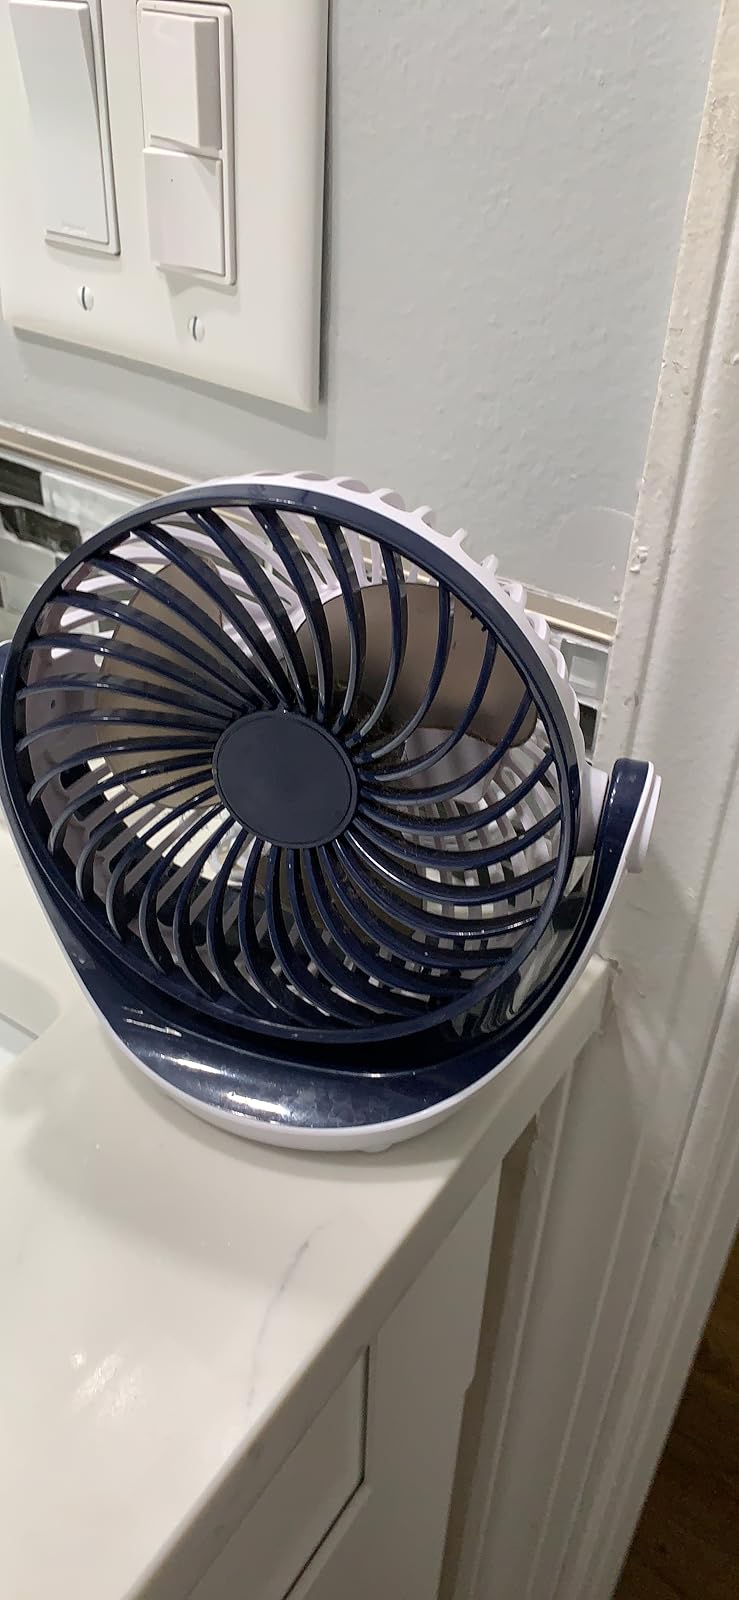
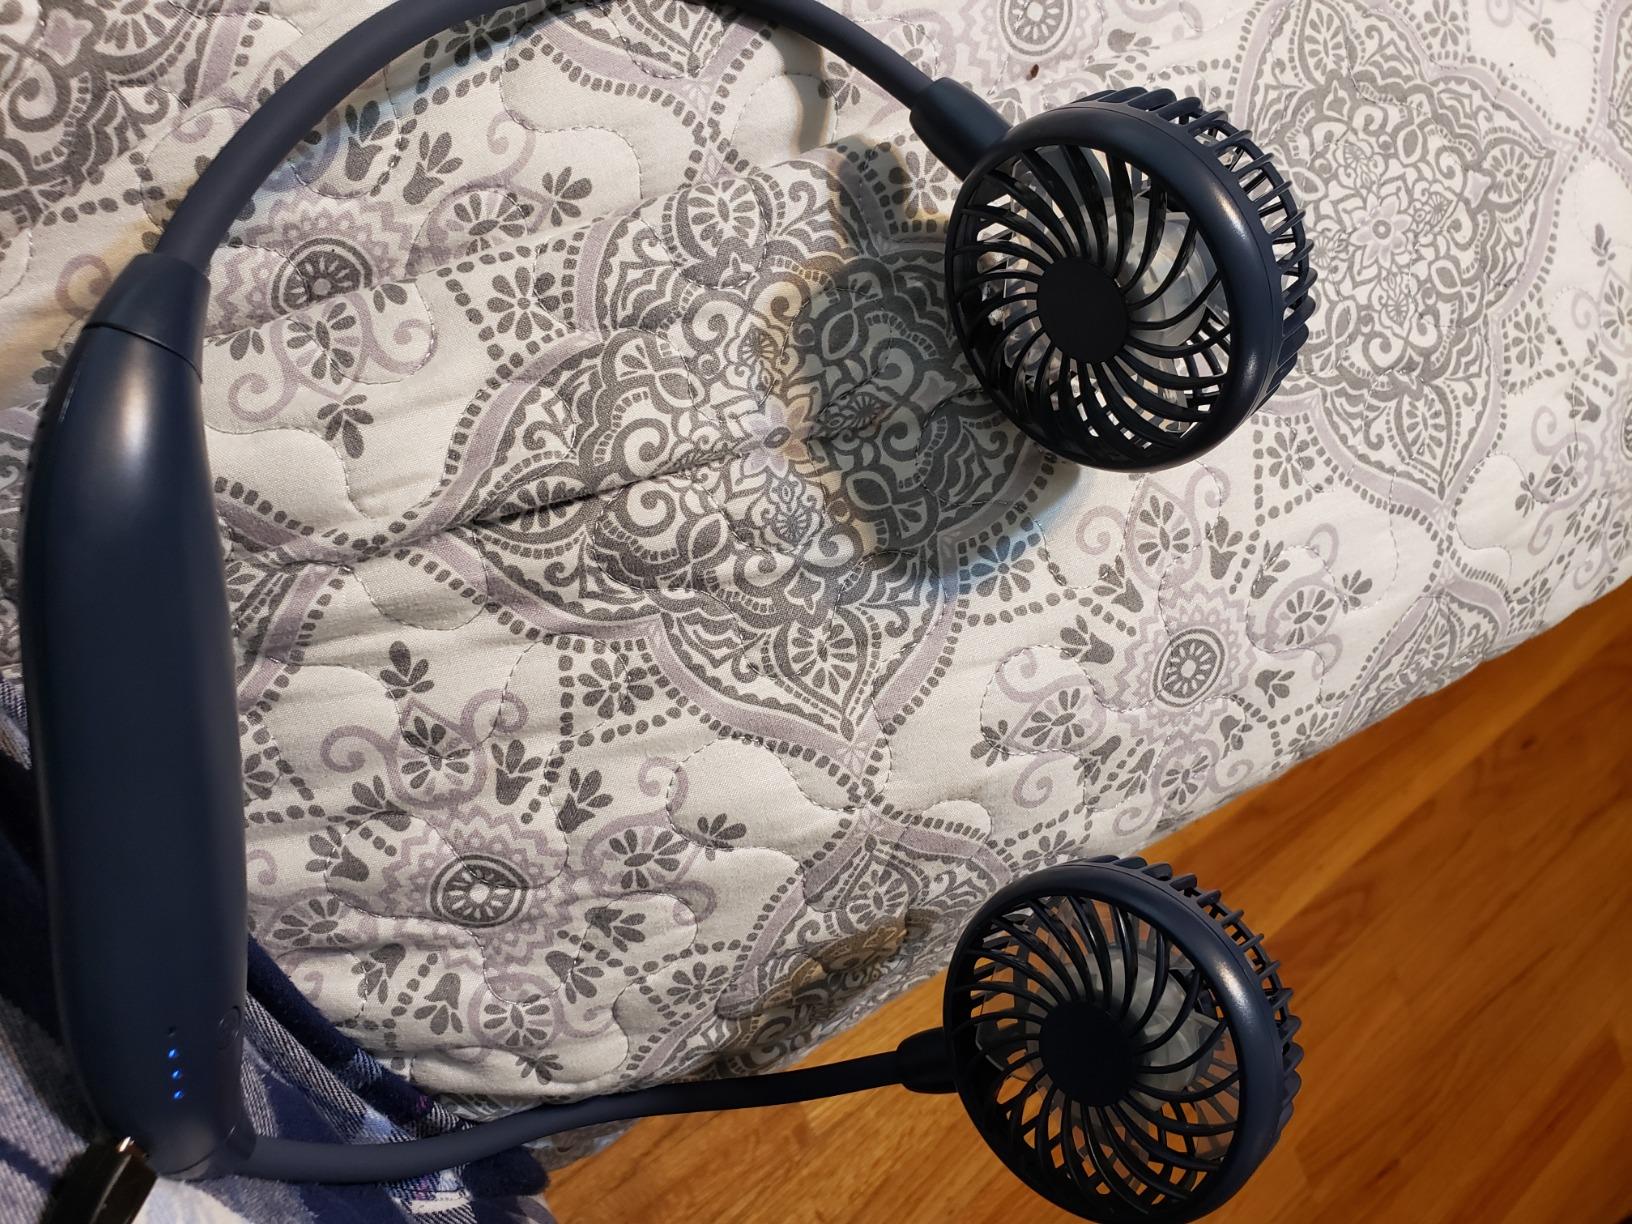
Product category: fan
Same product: no